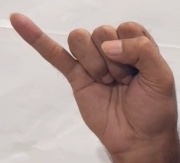
ASL sign: J